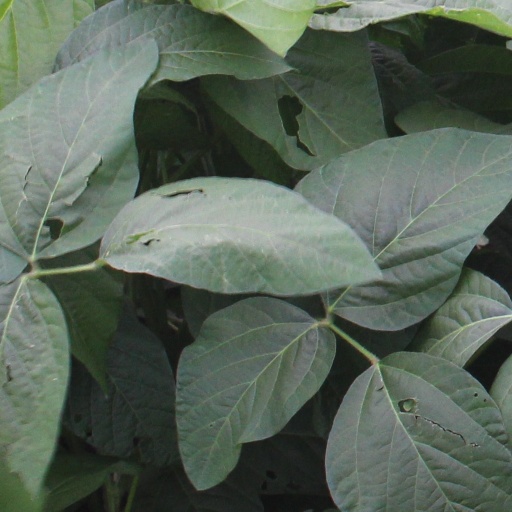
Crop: soybean